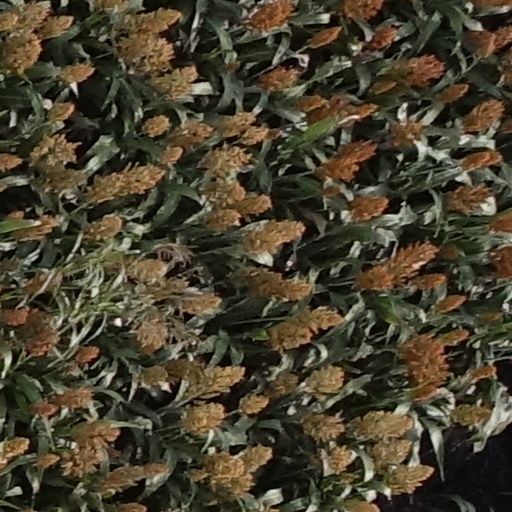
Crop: sorghum